Elk (sternwheeler 1857)

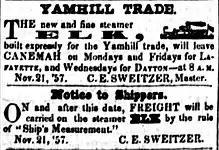
Advertisement for the new steamer "Elk", placed October 16, 1858

"Elk" was built for the Phoenix Company at Canemah, Oregon. "Elk" was launched on Tuesday, September 8, 1857. The steamer was expected to be complete in two or three weeks after launch.